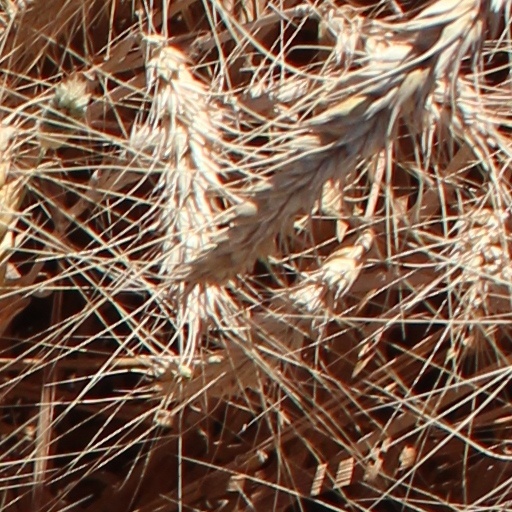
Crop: wheat